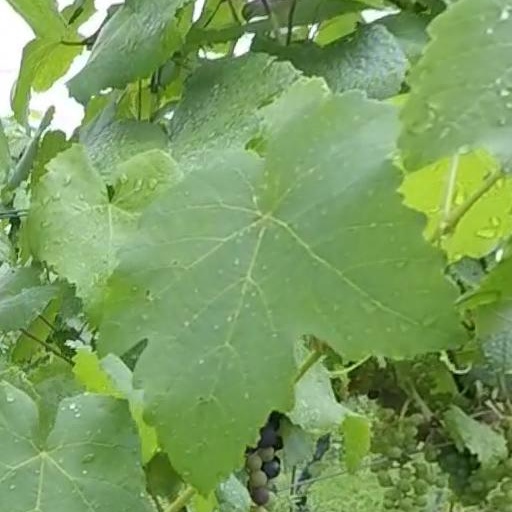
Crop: grape